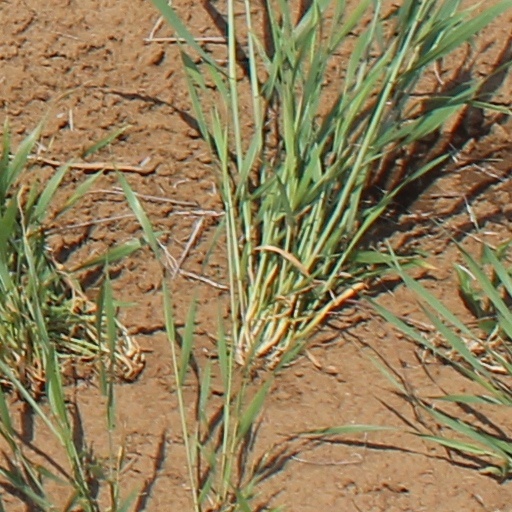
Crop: wheat